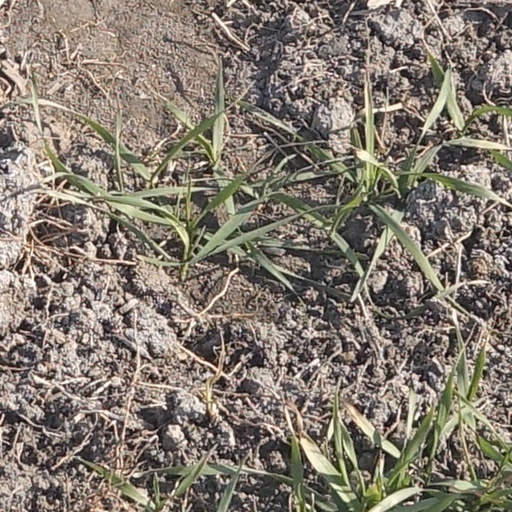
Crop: wheat